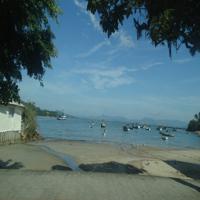
Weather: sun or clear